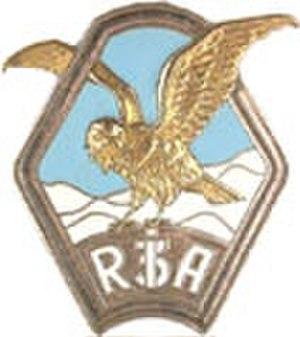
Le 3ᵉ régiment d'infanterie est un régiment d'infanterie de l'Armée de terre française créé sous la Révolution à partir du régiment de Piémont, un régiment français d'Ancien Régime.